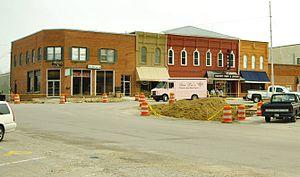
La ville américaine de Manchester est le siège du comté de Coffee, dans l’État du Tennessee. Lors du recensement de 2010, sa population s’élevait à 10 102 habitants.